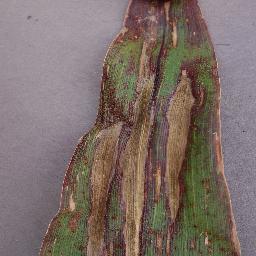
Label: Corn_(Maize)___Northern_Leaf_Blight